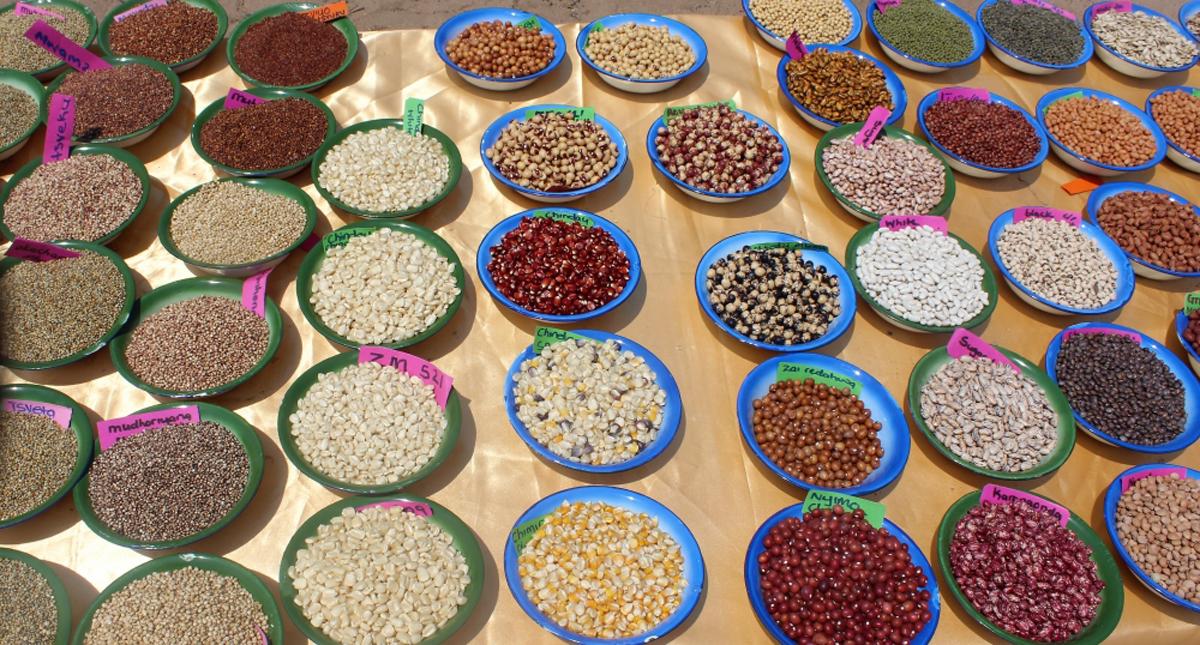
Vyombo vyenye umbo la duara vilivyo na rangi tofauti tofauti, vikiwa vimehifadhi mfano wa mbegu ama nafaka kama mahindi, choroko, uwele pamoja na mtama ikiashiria ni eneo linalouzwa bidhaa hizo.